John Martin (New Zealand politician)

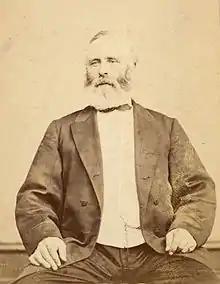
Martin in circa 1880

John (Johnny) Martin (1822 – 17 May 1892) was a "labourer, carter, merchant, politician, runholder, [and] land speculator".